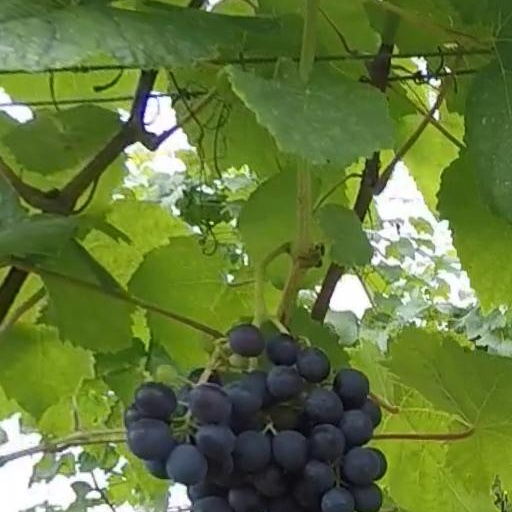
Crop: grape